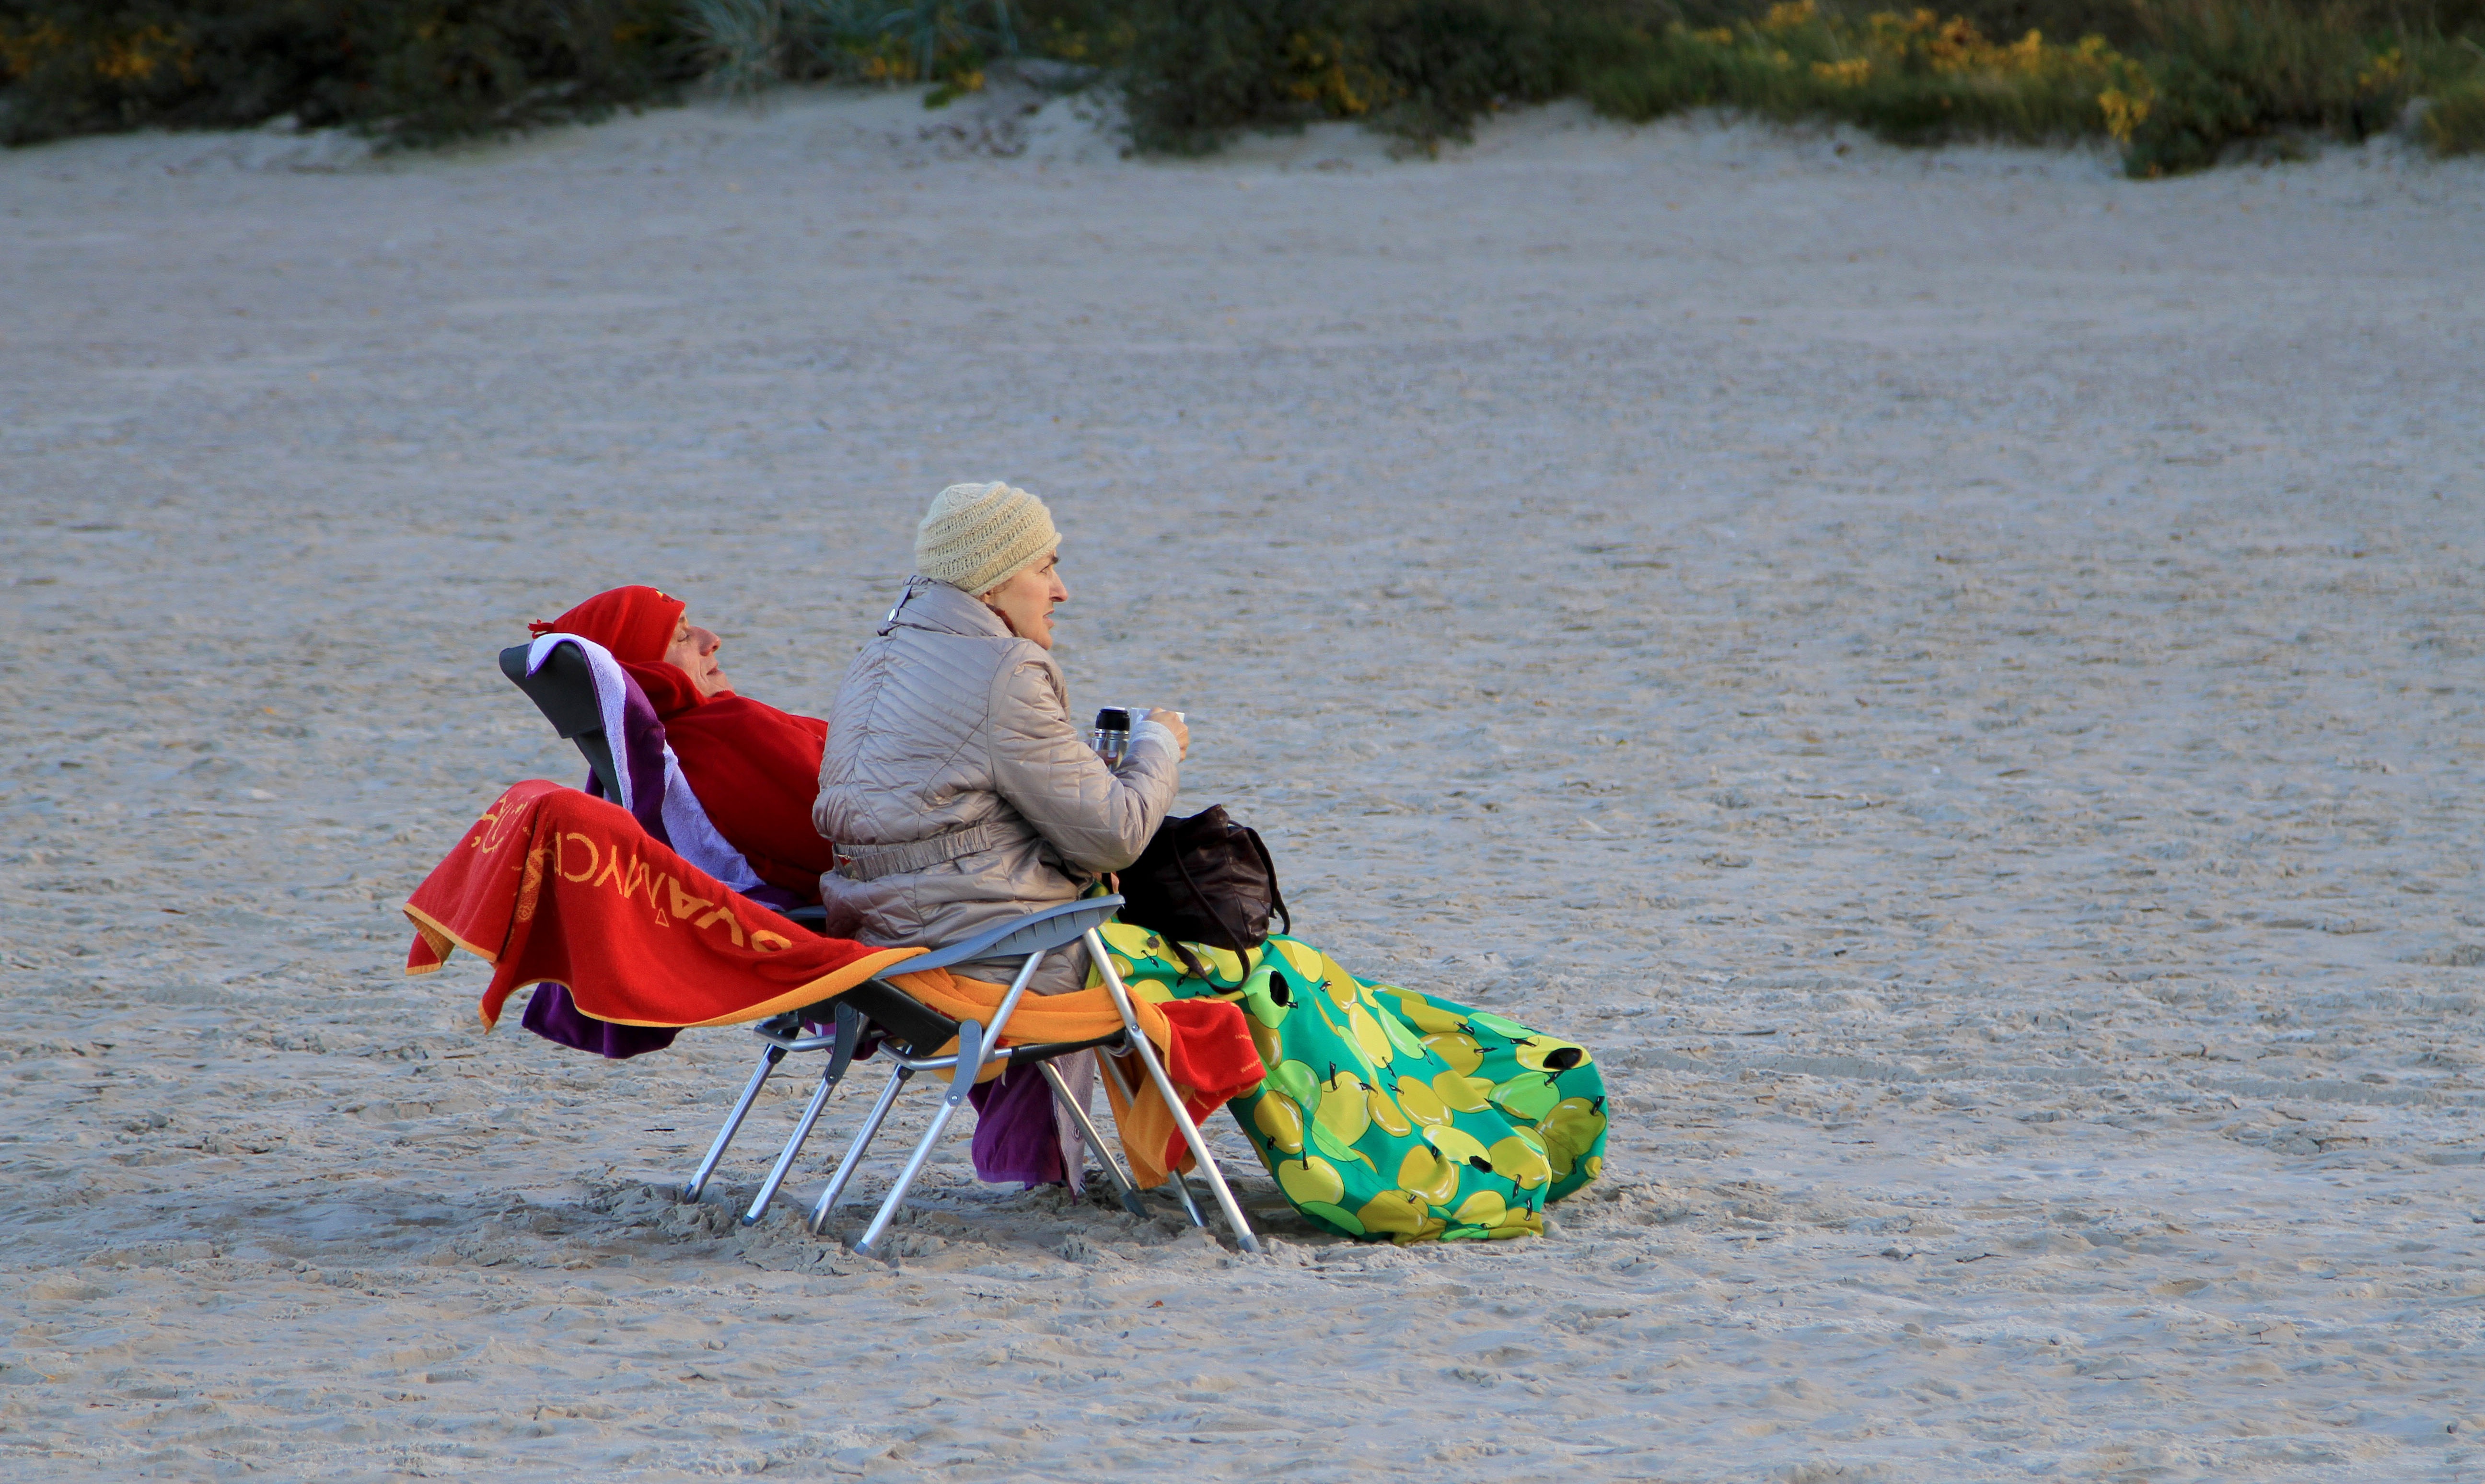
beach, winter, boat, vehicle, relax, leisure, meditation, holidays, boating, by the sea, hot tea